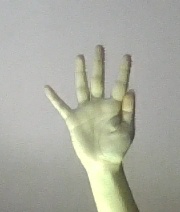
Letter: sheen